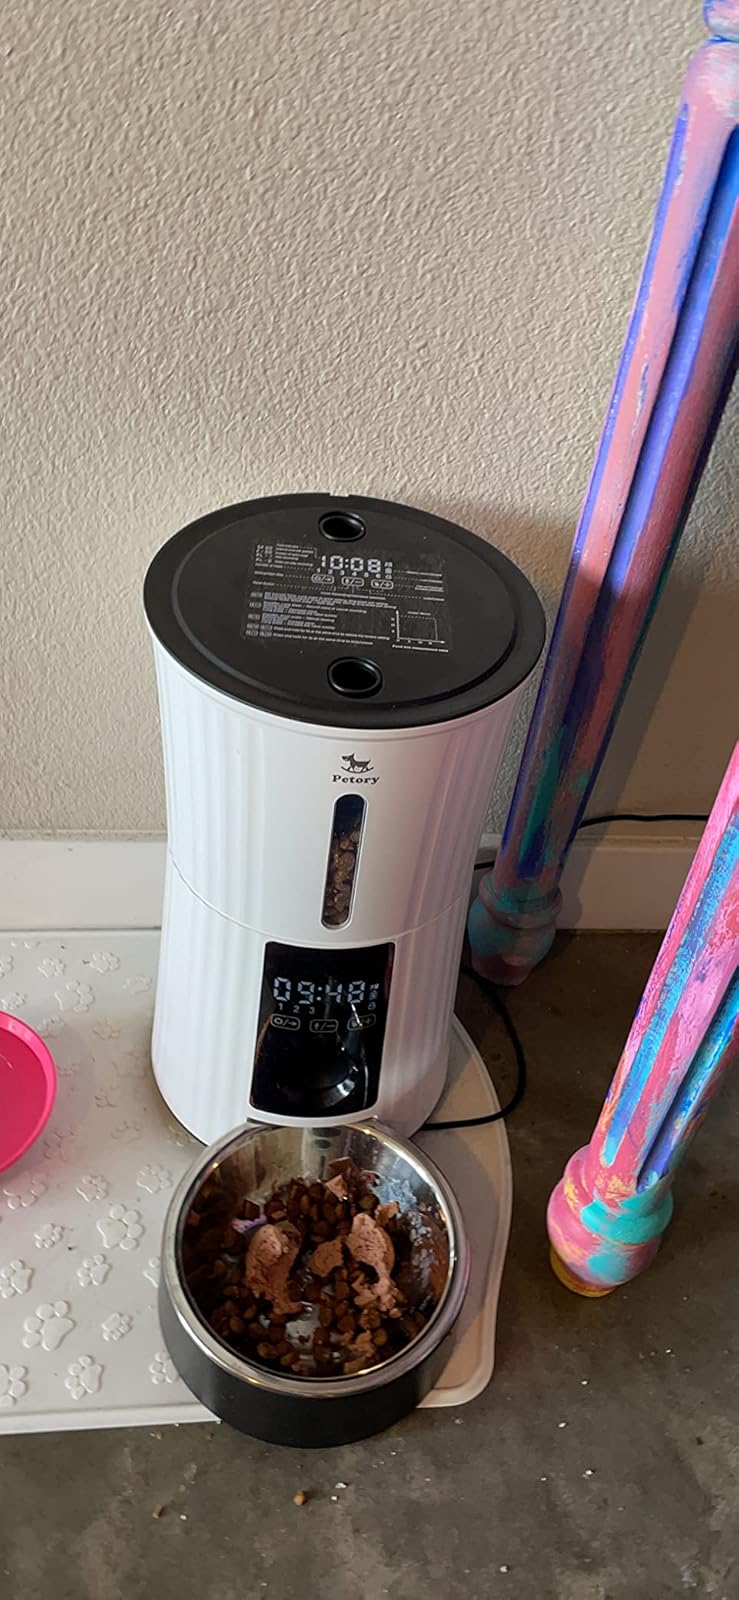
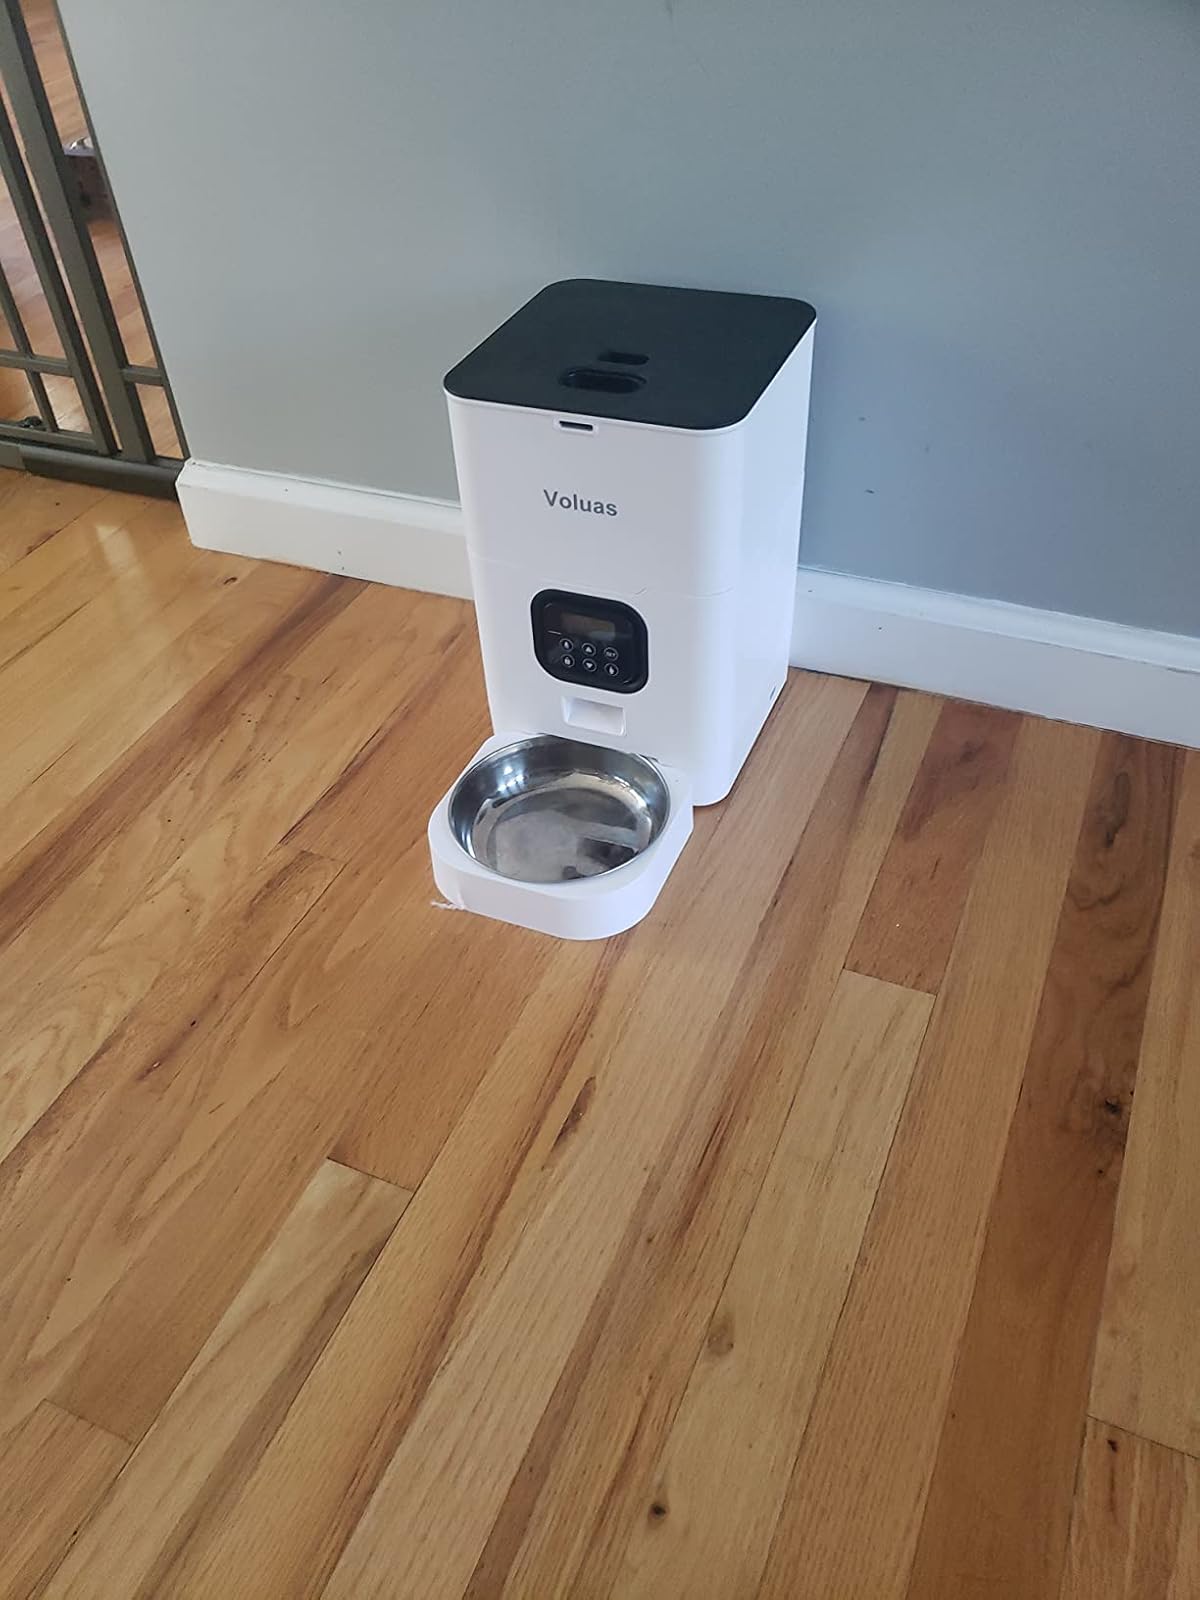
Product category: items_feeder
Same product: no